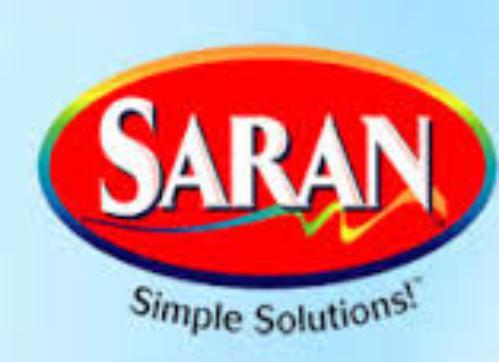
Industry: Necessities